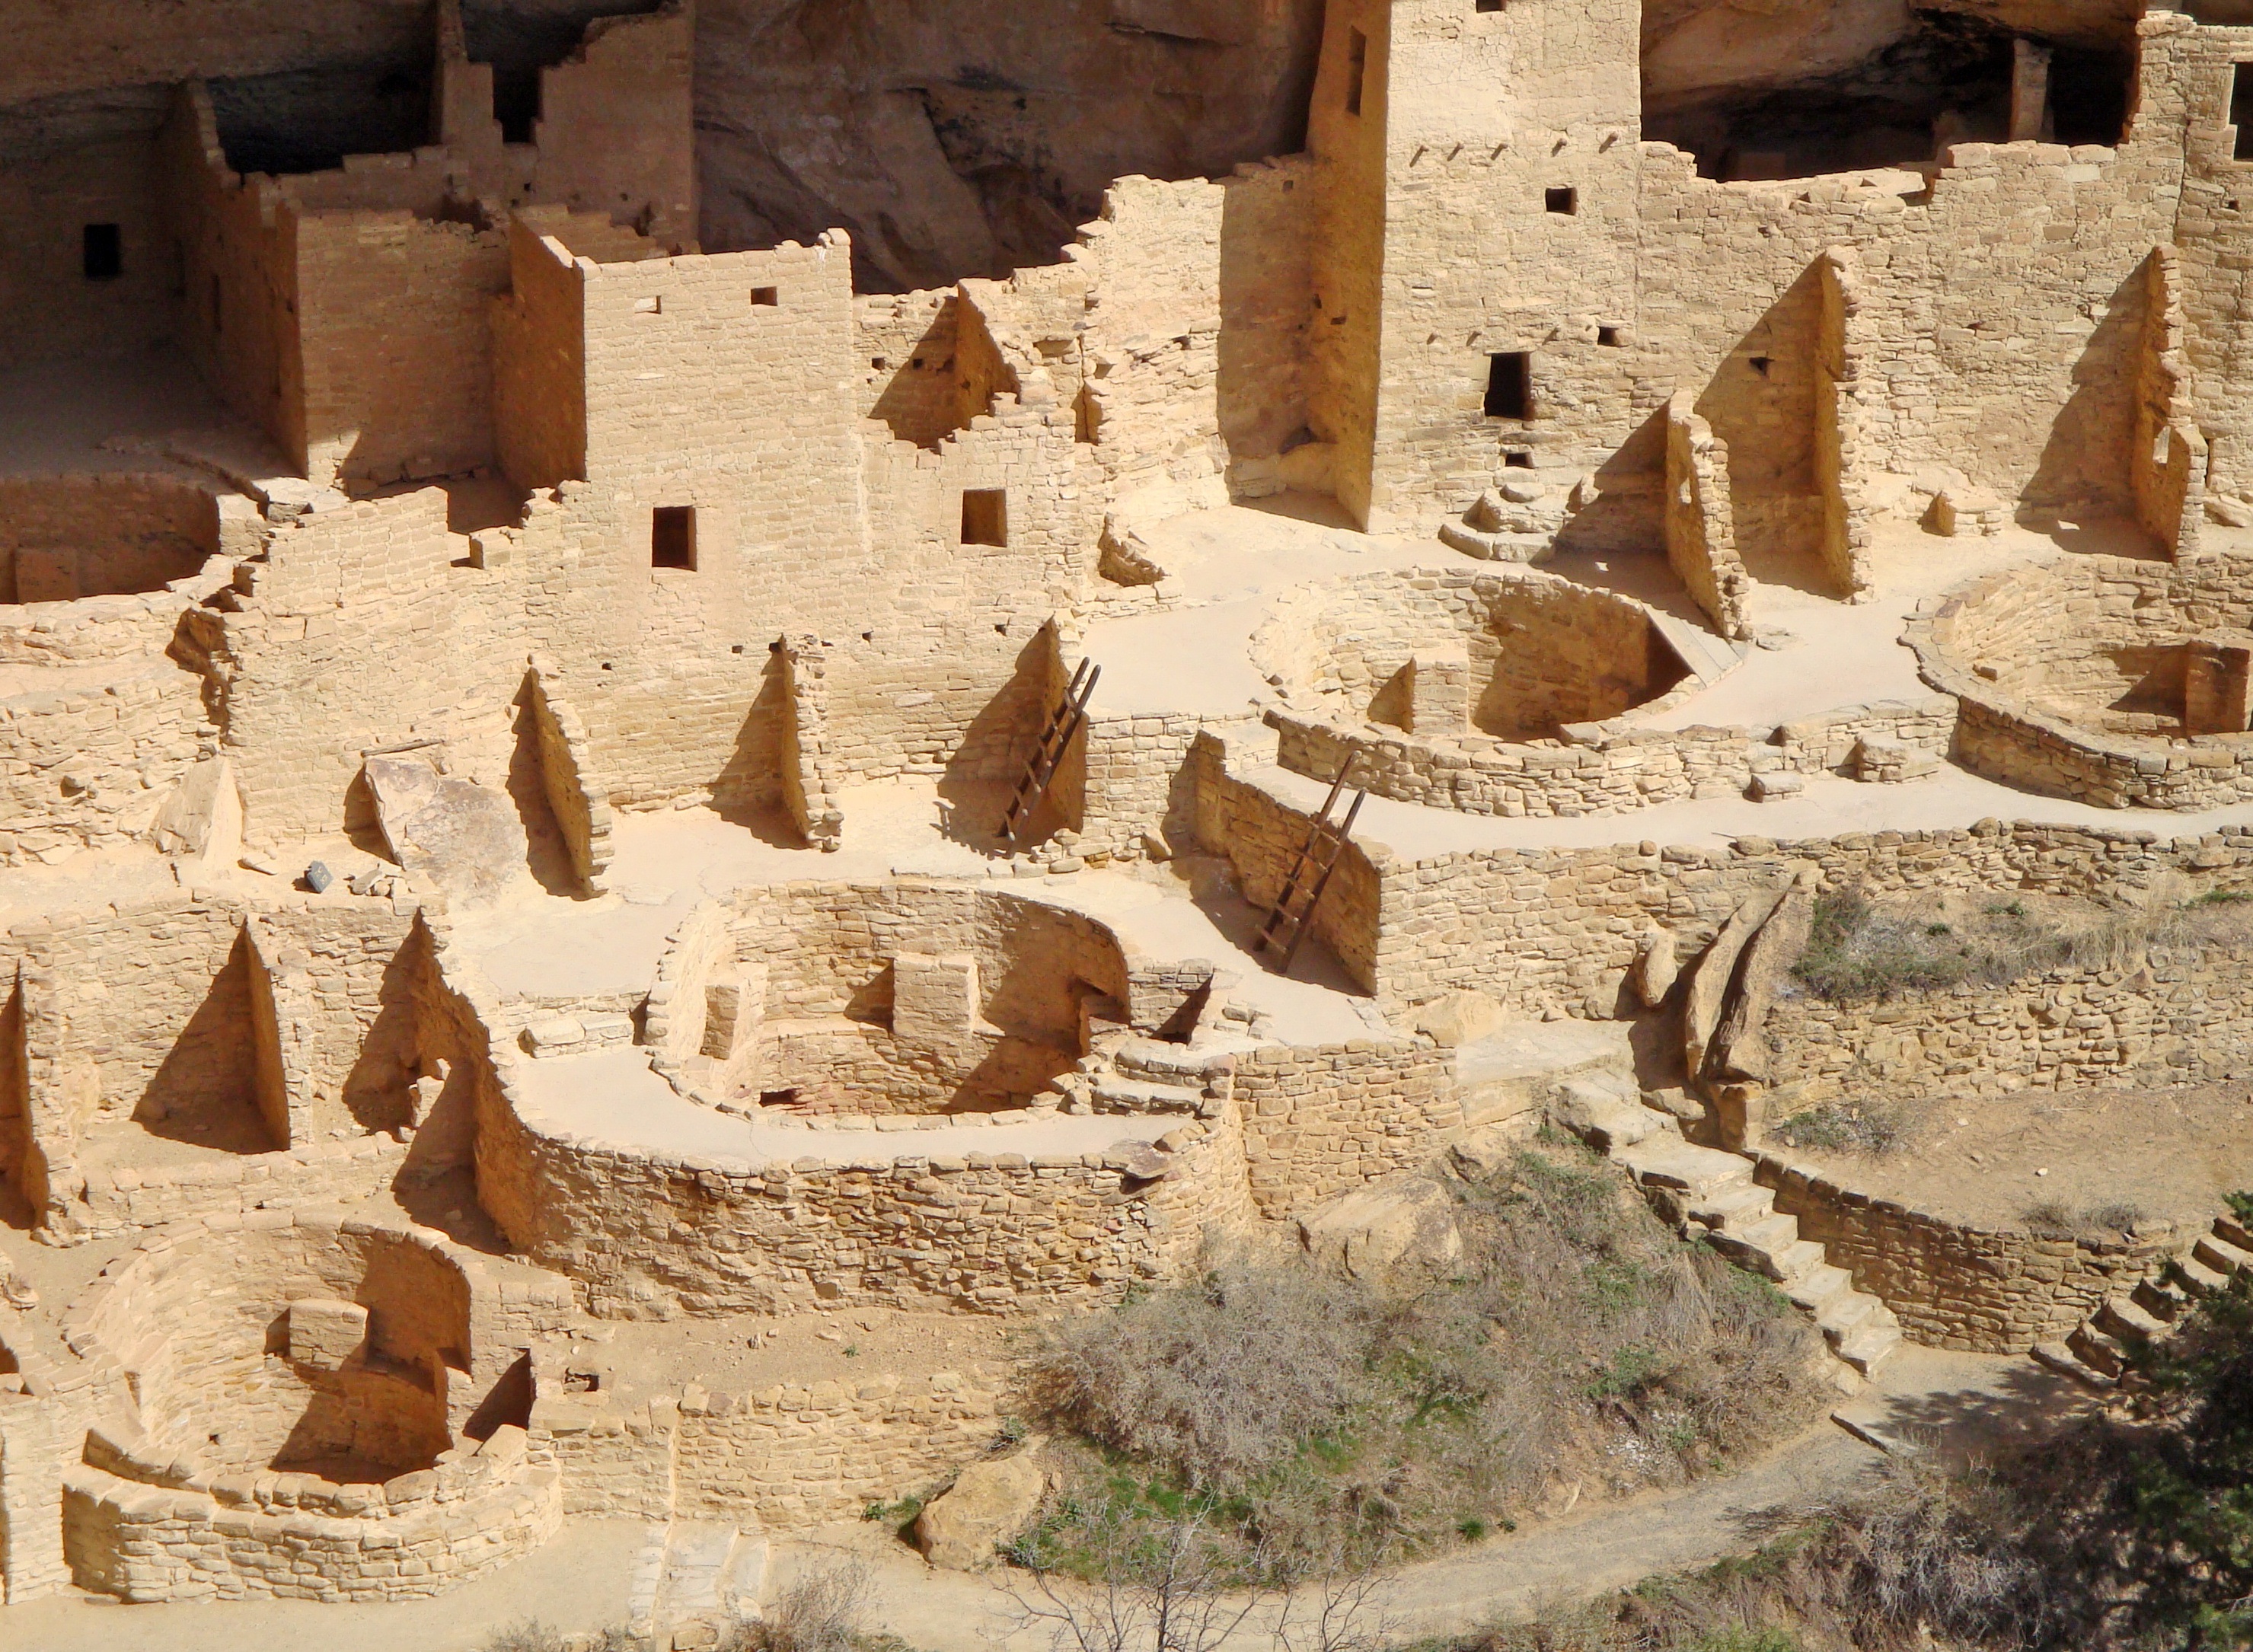
landscape, nature, sand, rock, city, monument, usa, america, rock formation, national park, united states, amphitheatre, colorado, pueblo, temple, ruins, cabins, history, wadi, anasazi, archaeological site, unesco world heritage site, historic site, mesa verde, ancient history, egyptian temple, abandoned city, earthen huts